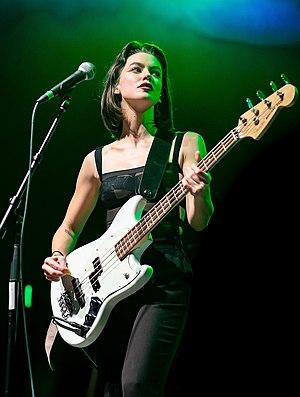
Meg Myers est une auteure-compositrice-interprète américaine. Basée à Los Angeles, elle pratique le style rock.